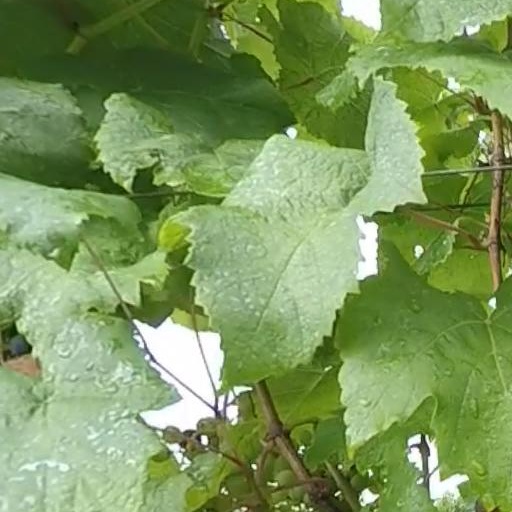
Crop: grape